N4 (nuclear reactor)

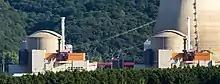
The Chooz Nuclear Power Plant is home to two N4 reactors.

The N4 reactor type is a generation II pressurized water reactor designed and built by Framatome.